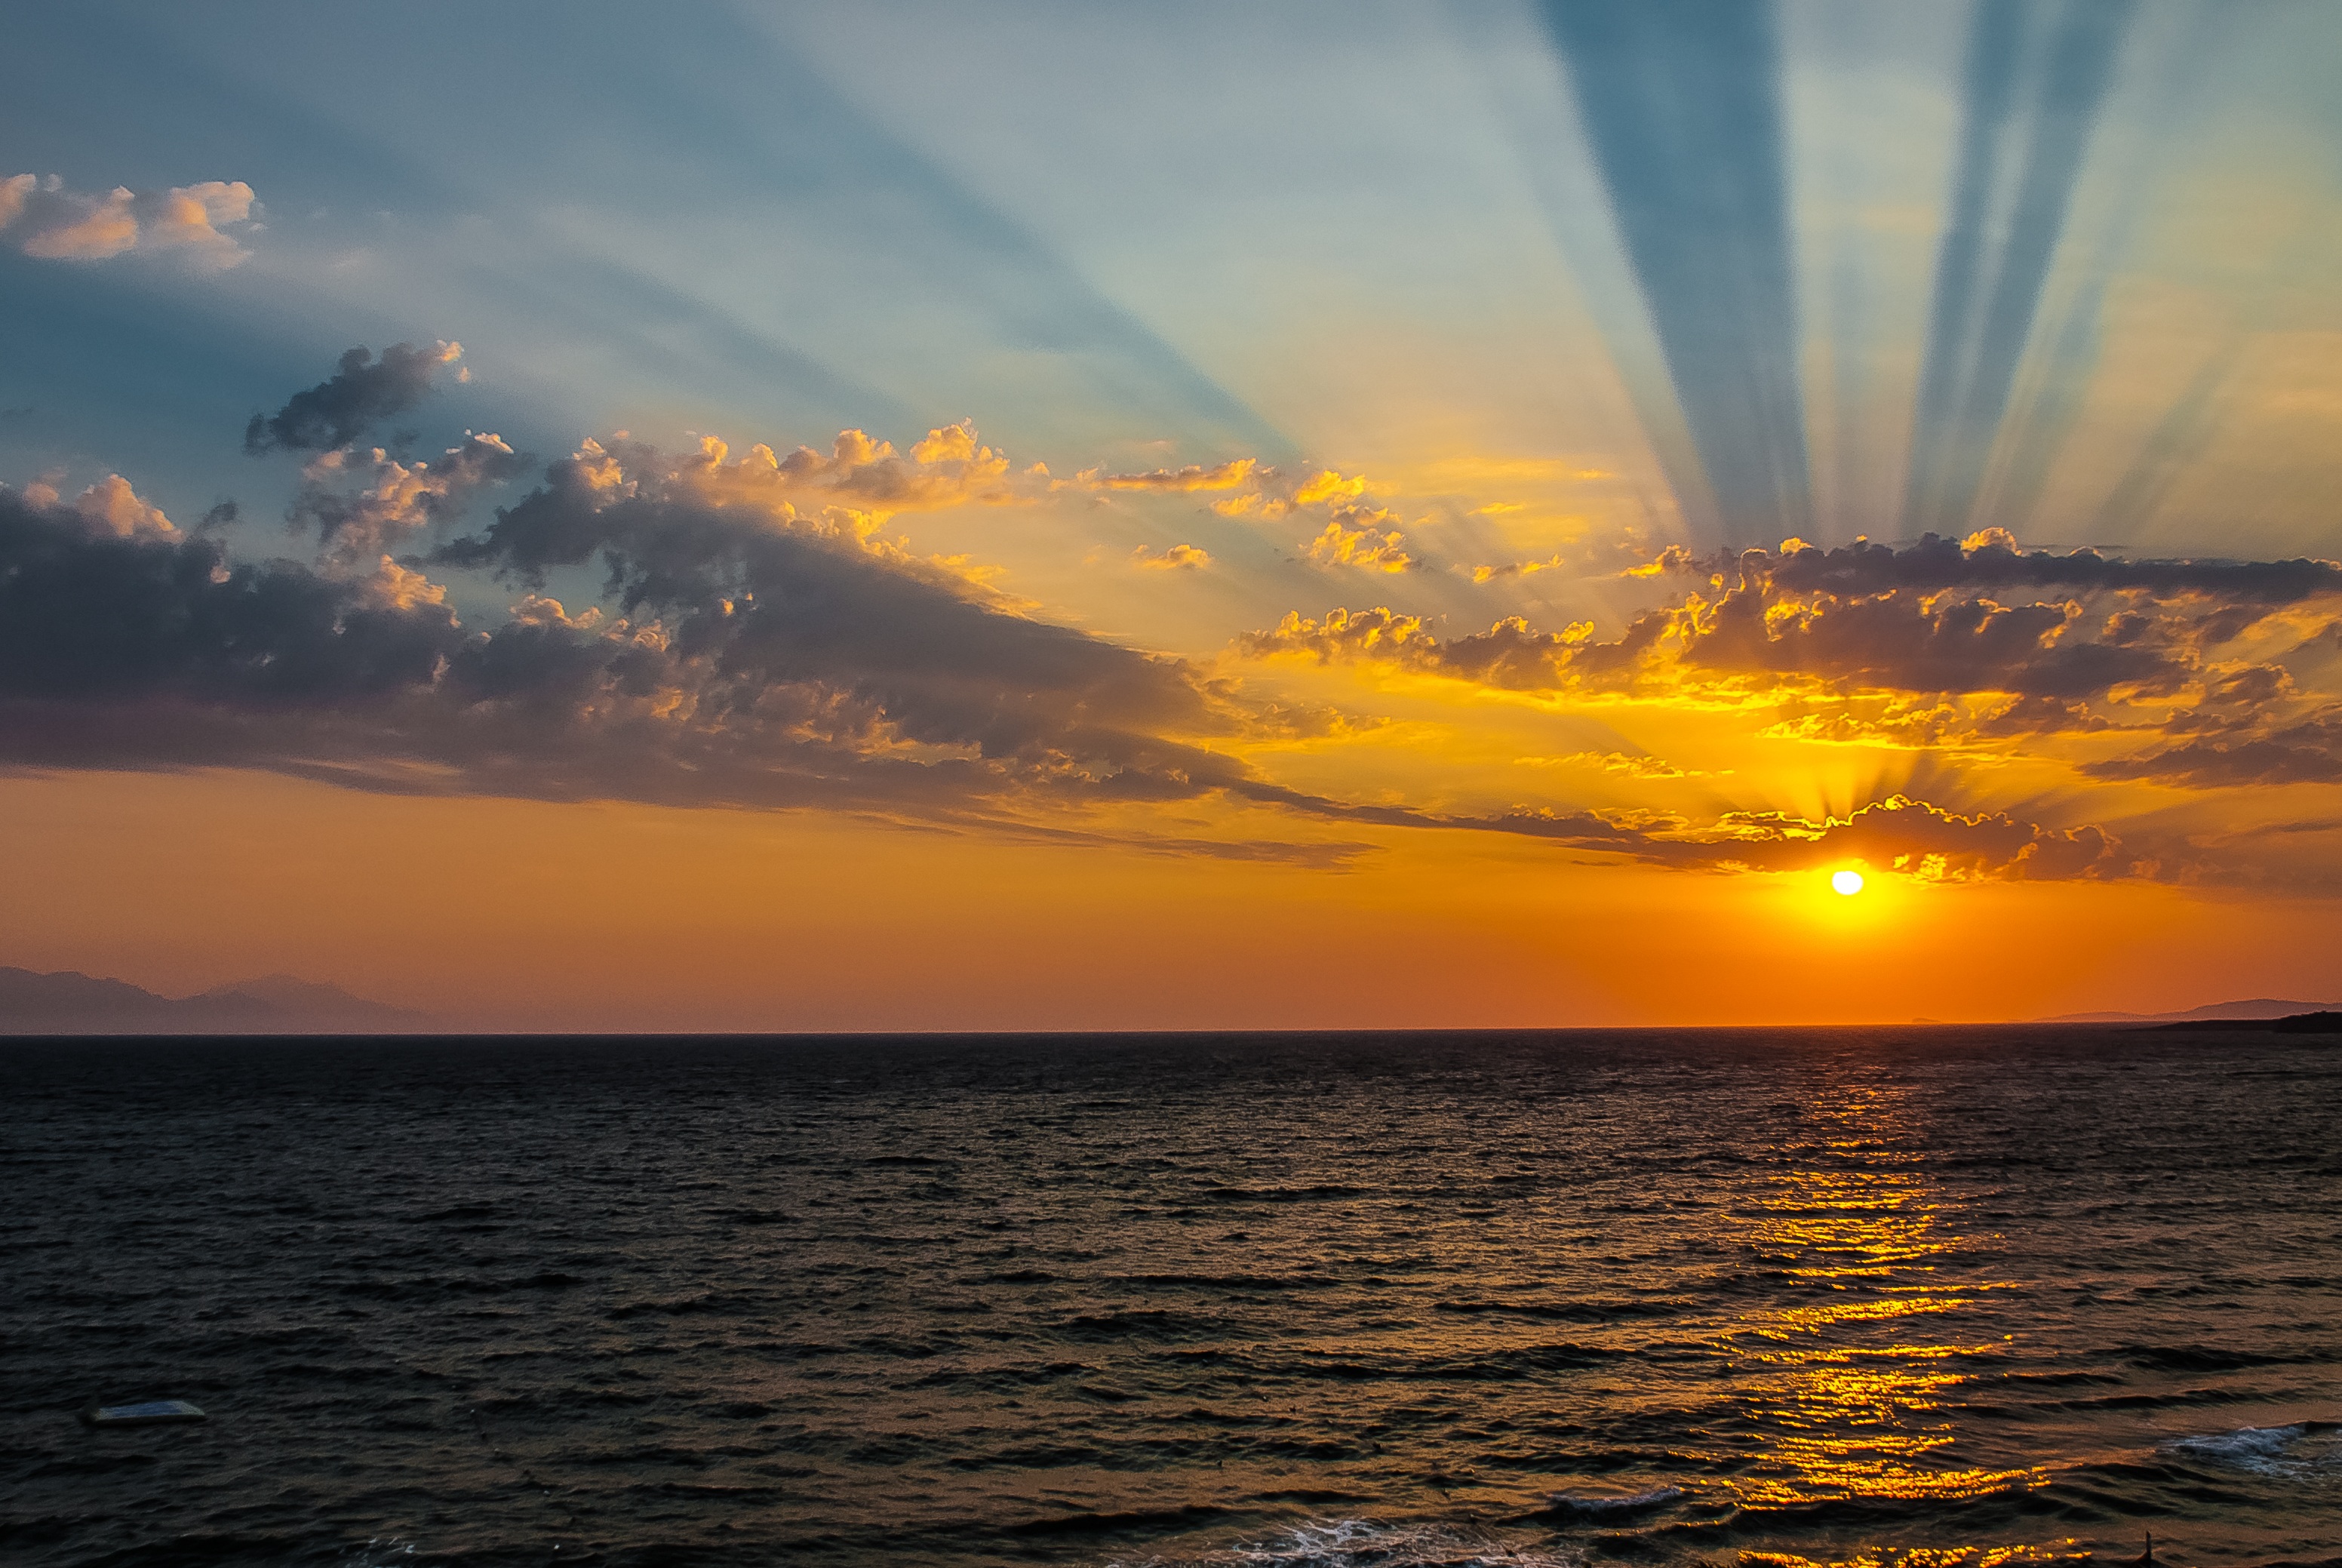
sea, sunset, sun, silhouette, cute, breed, people, vertebrate, scene, canine, colors, fishing, tranquil, activity, terrier, destinations, weligama, loving, contrast, pet, travel, dusk, obedience, nautical, pedigree, working, sky, paw, asia, tropical, animal, stain, occupation, adorable